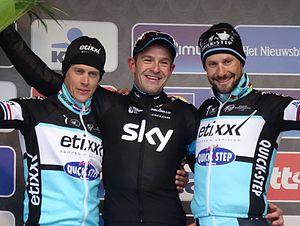
Reportage réalisé le samedi 28 février à l'occasion du départ et de l'arrivée du Circuit Het Nieuwsblad 2015 à Gand, Belgique.
La 70ᵉ édition de Circuit Het Nieuwsblad a eu lieu le 28 février 2015. La course fait partie du calendrier UCI Europe Tour 2015 en catégorie 1.HC.